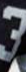
Number: 3